Christchurch Priory

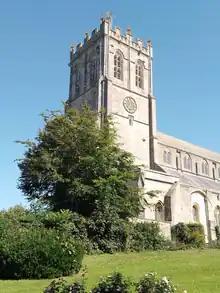
Christchurch Priory photographed in 2023

Christchurch Priory is an ecclesiastical parish and former priory church in Christchurch in the English county of Dorset (formerly in Hampshire).